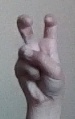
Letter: toot